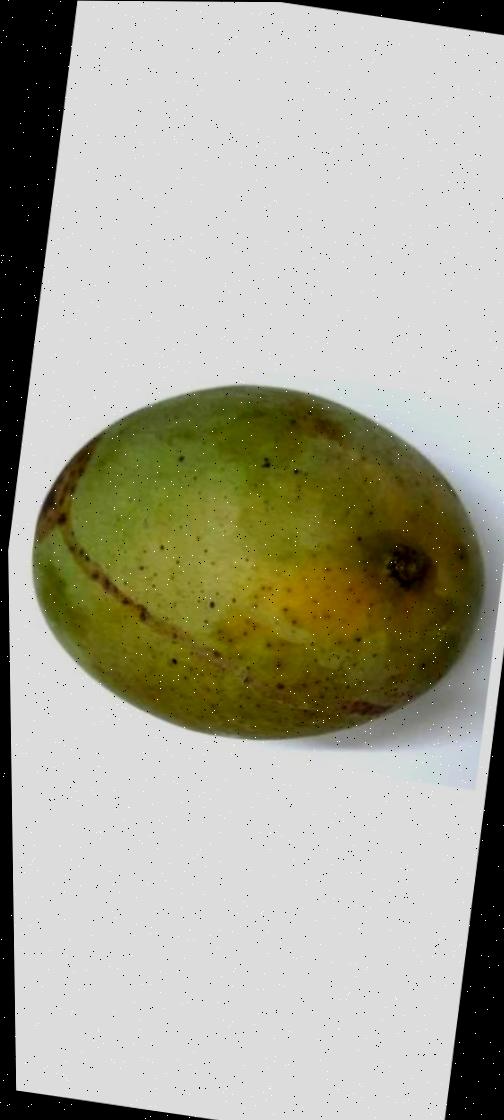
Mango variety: Fazli Shurmai